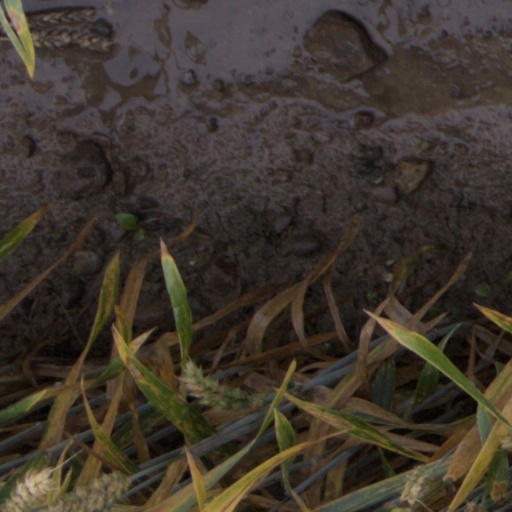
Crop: wheat